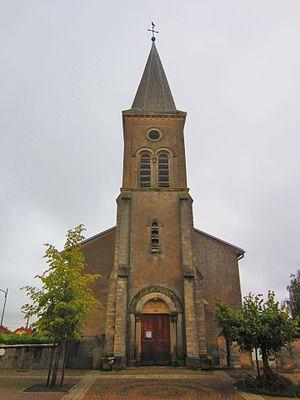
Eglise Coutures
Château-Salins est une commune française située dans le département de la Moselle, en région Grand Est.
Coutures est une ancienne commune française du département de la Moselle en région Grand Est. Elle est associée à la commune de Château-Salins depuis 1975.